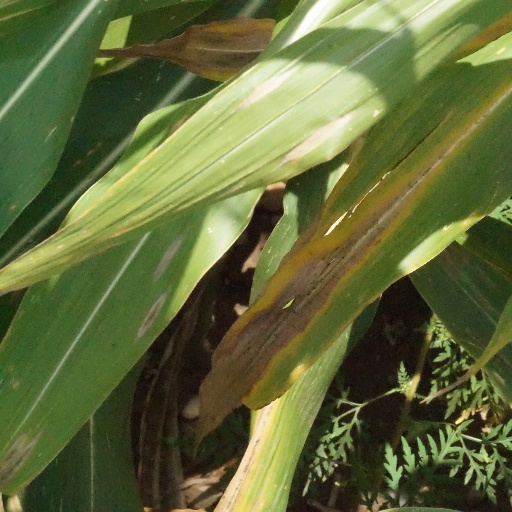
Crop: maize; corn